Bryan Roy

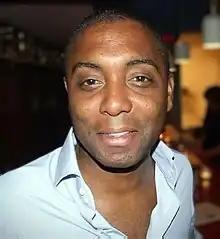
Roy in 2012

Bryan Eduard Steven Roy (born 12 February 1970) is a Dutch football manager and a former professional player.